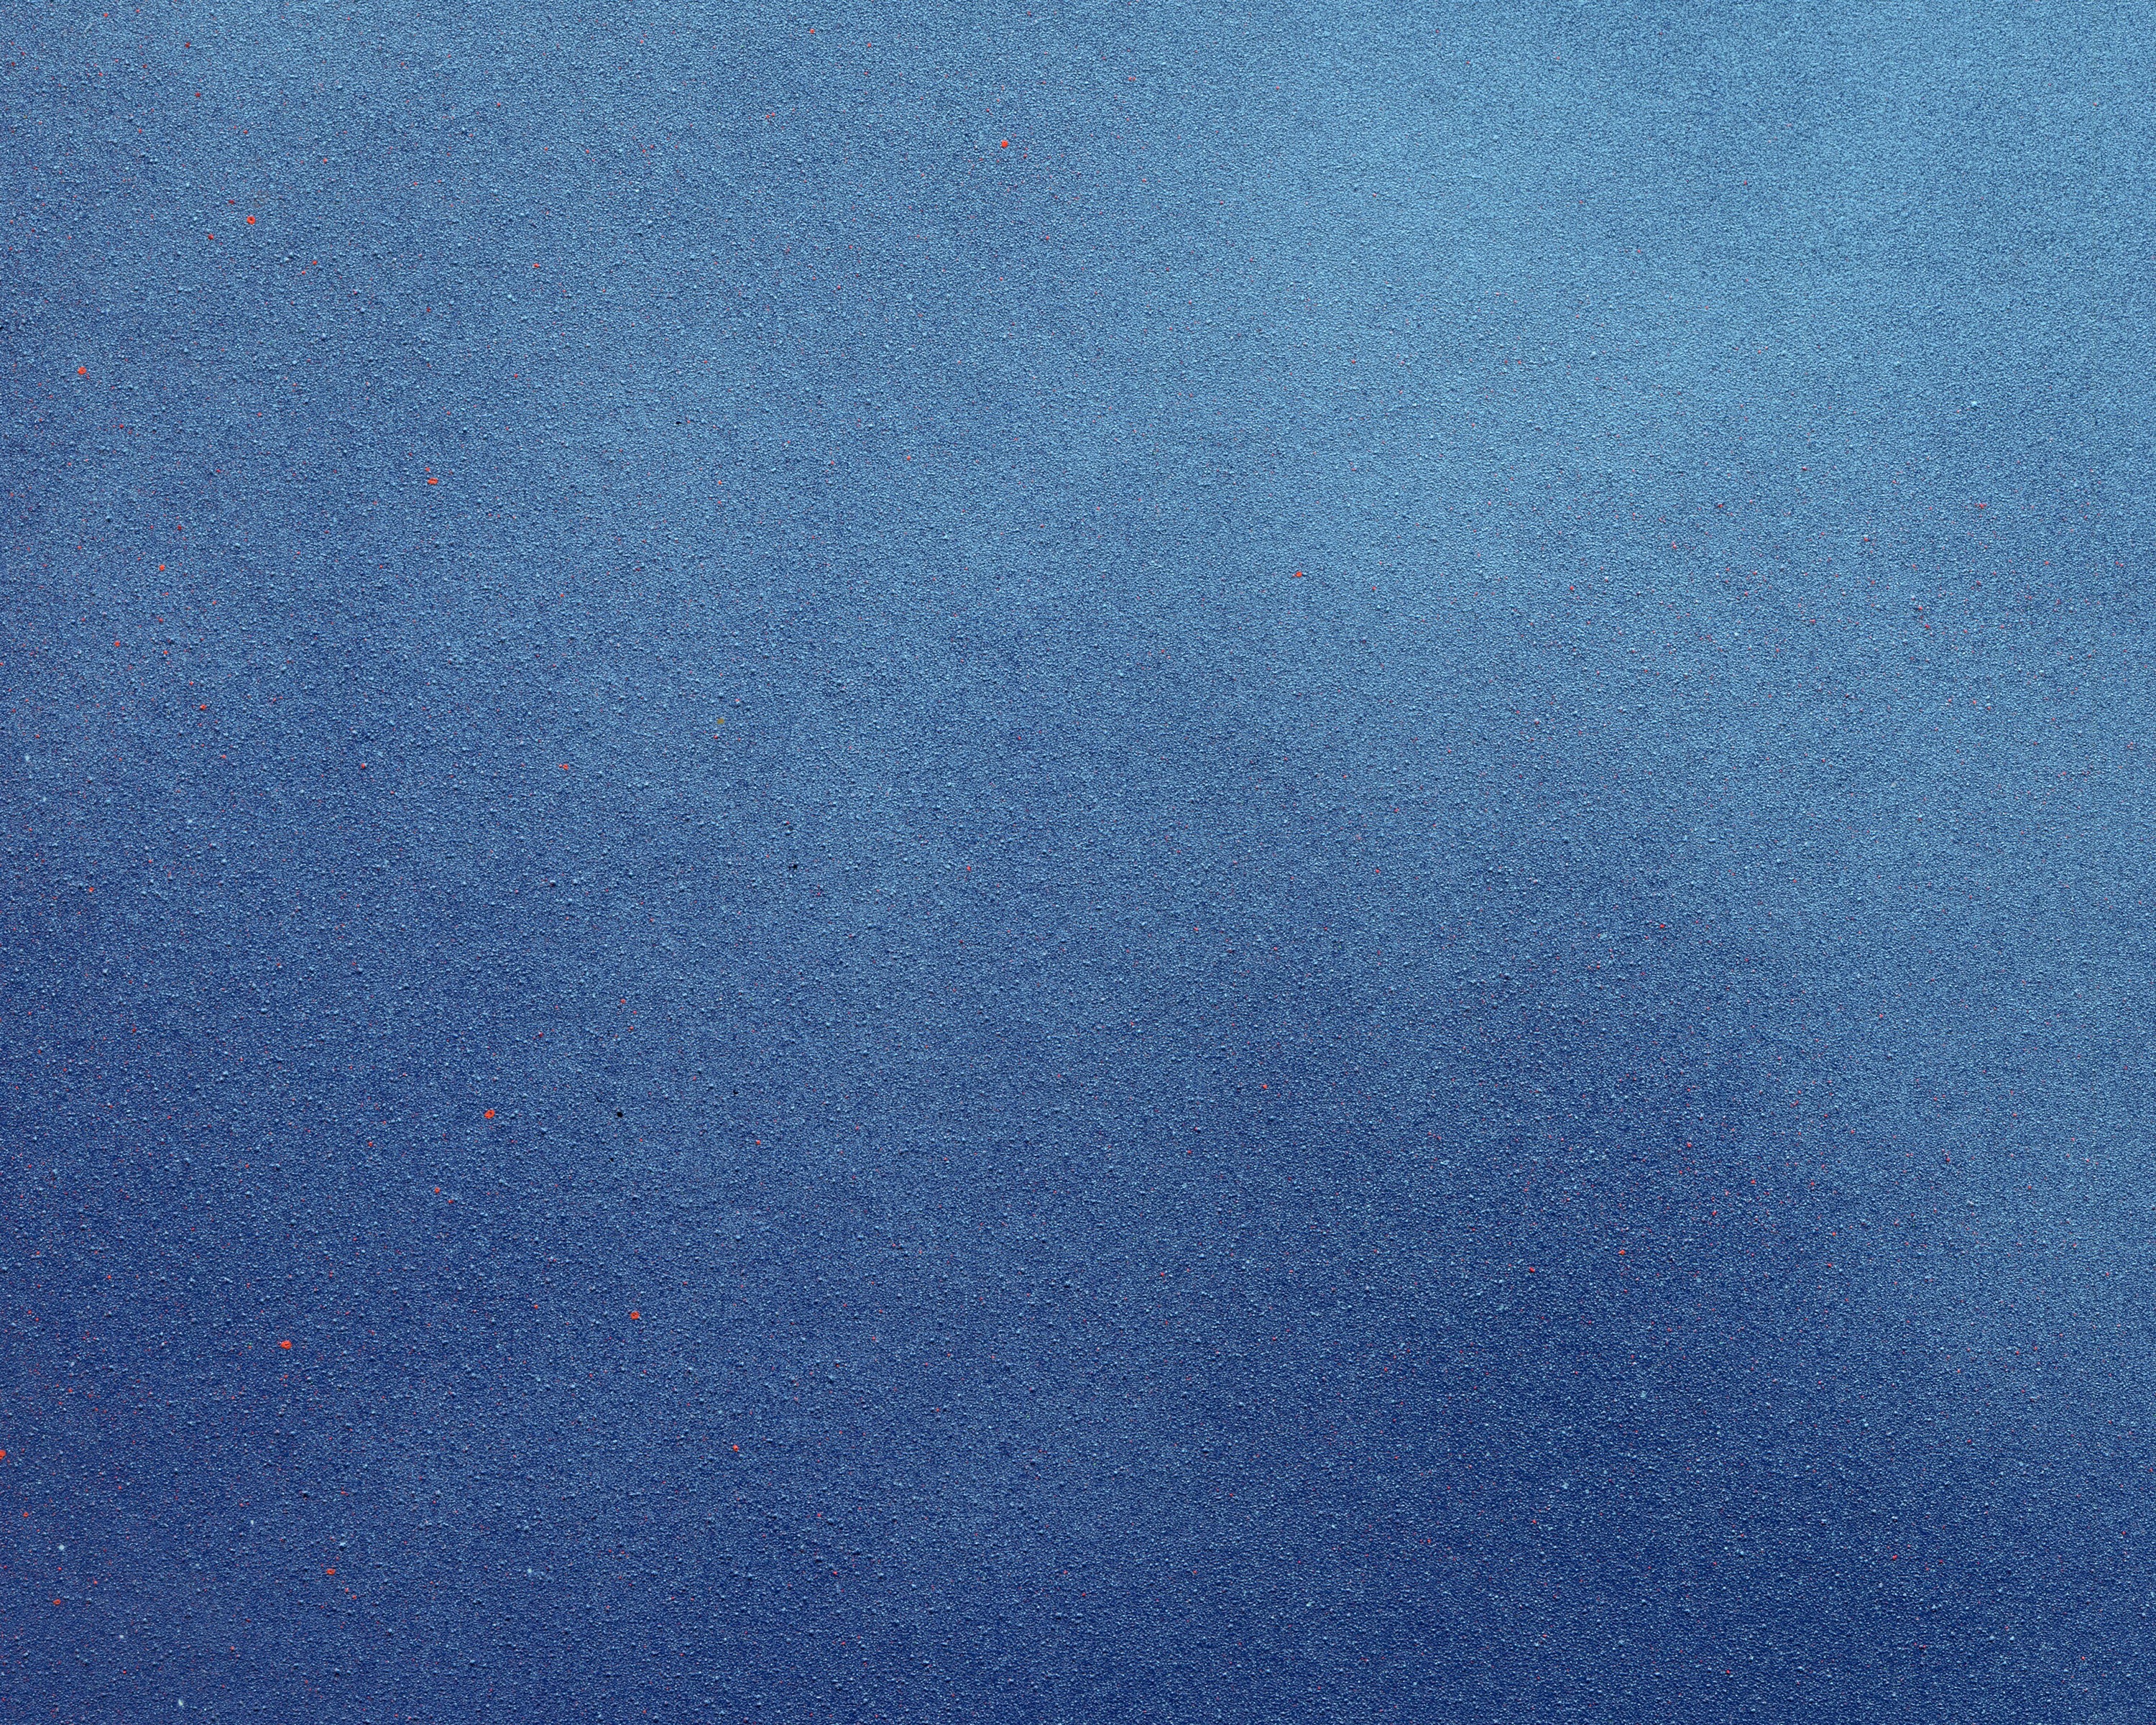
texture, floor, asphalt, line, blue, circle, flooring